Moses Cleaveland

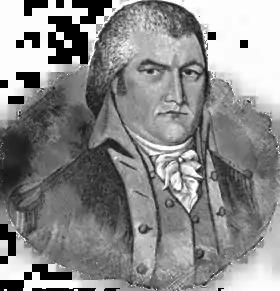
General Moses Cleaveland

Moses Cleaveland (January 29, 1754 – November 16, 1806) was an American lawyer, politician, soldier, and surveyor from Connecticut who founded the city of Cleveland, Ohio, while surveying the Connecticut Western Reserve in 1796. During the American Revolution, Cleaveland was the brigadier general of the Connecticut militia.